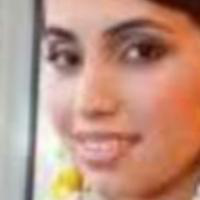
Age group: age 31-40